Brandi Rhodes

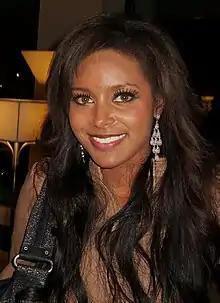
Rhodes in 2011

Brandi Alexis Runnels (née Reed; born June 23, 1983), known professionally as Brandi Rhodes, is an American ring announcer and retired professional wrestler. She is best known for her tenure in WWE and as the former chief brand officer and executive vice president (EVP) of wrestling promotion All Elite Wrestling (AEW), where she also performed as a wrestler.